Emperor Abdication Law

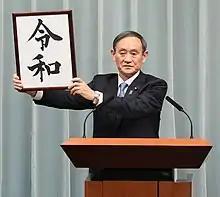
"Reiwa", the new era name, announced by Yoshihide Suga, Chief Cabinet Secretary (1 April 2019)

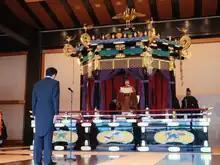
Enthronement ceremony of Naruhito as Emperor of Japan (22 October 2019)

Following the passage of bill into law, the Government started planning the timeline of the abdication and to decide on the new era name.